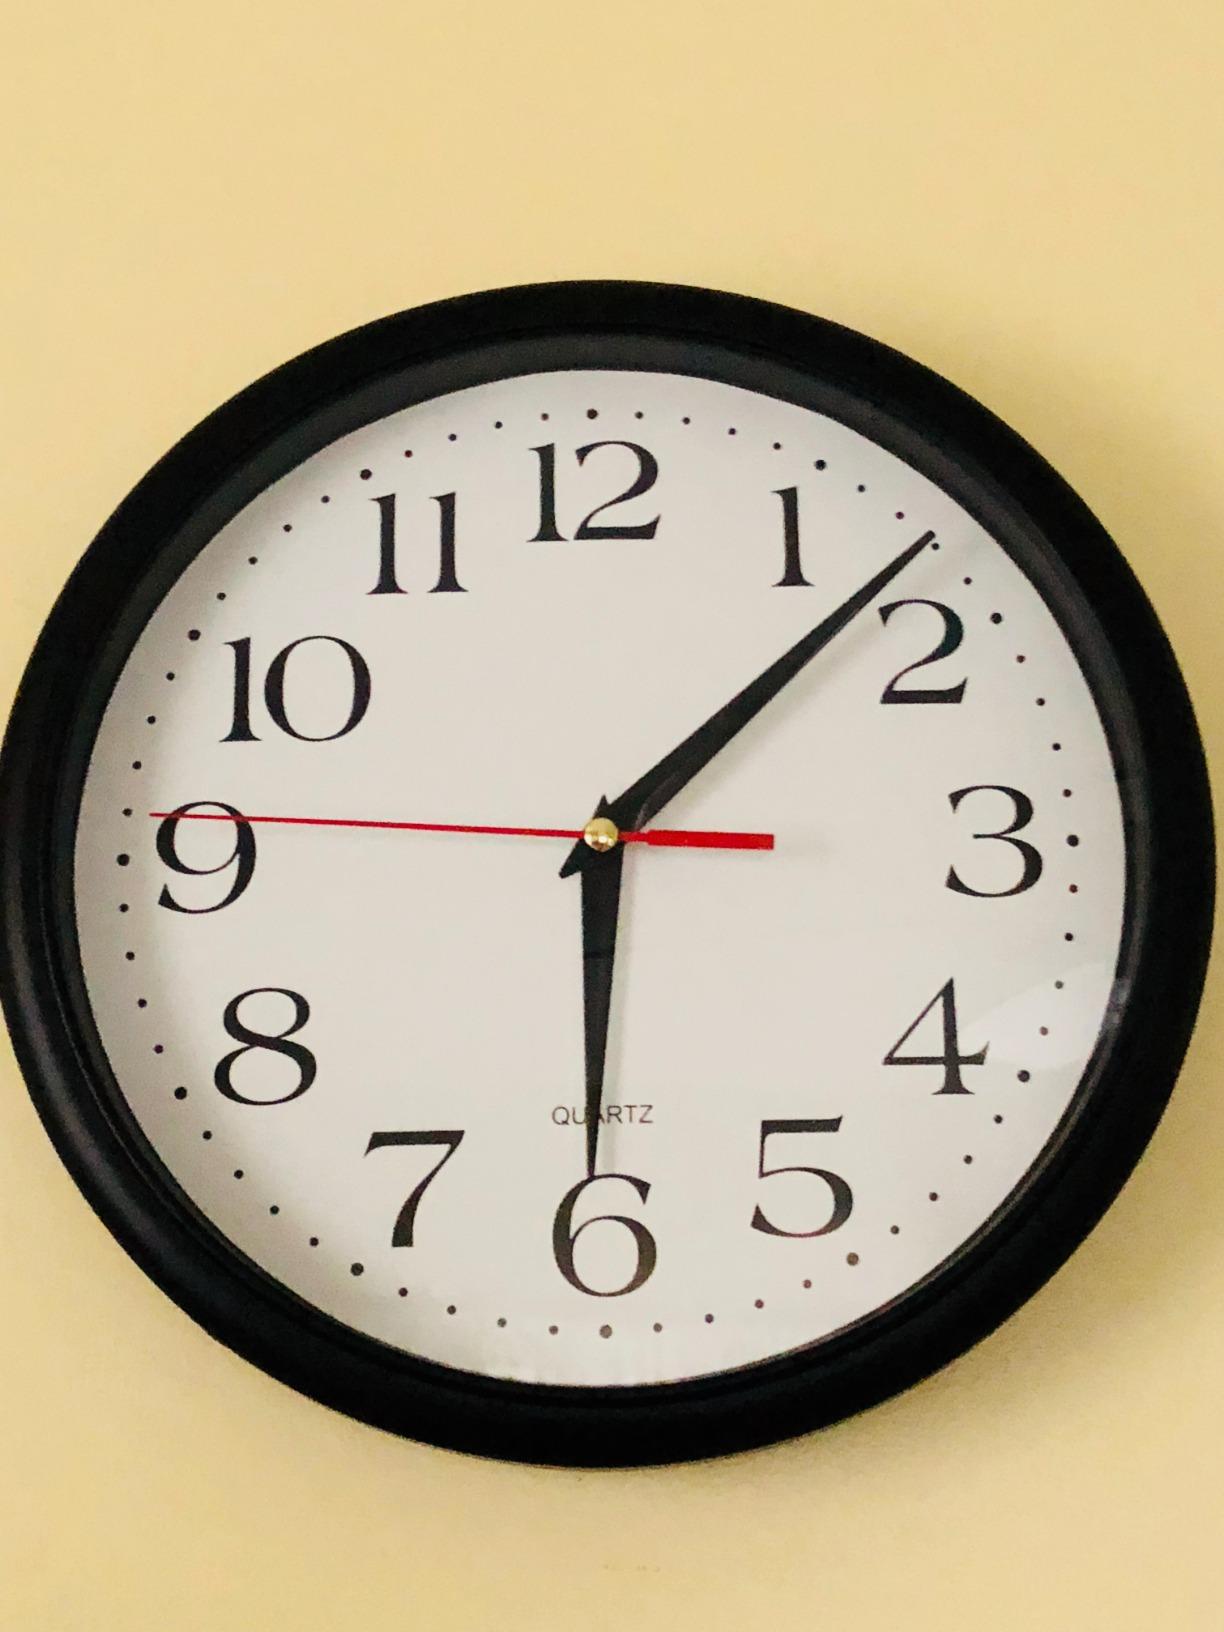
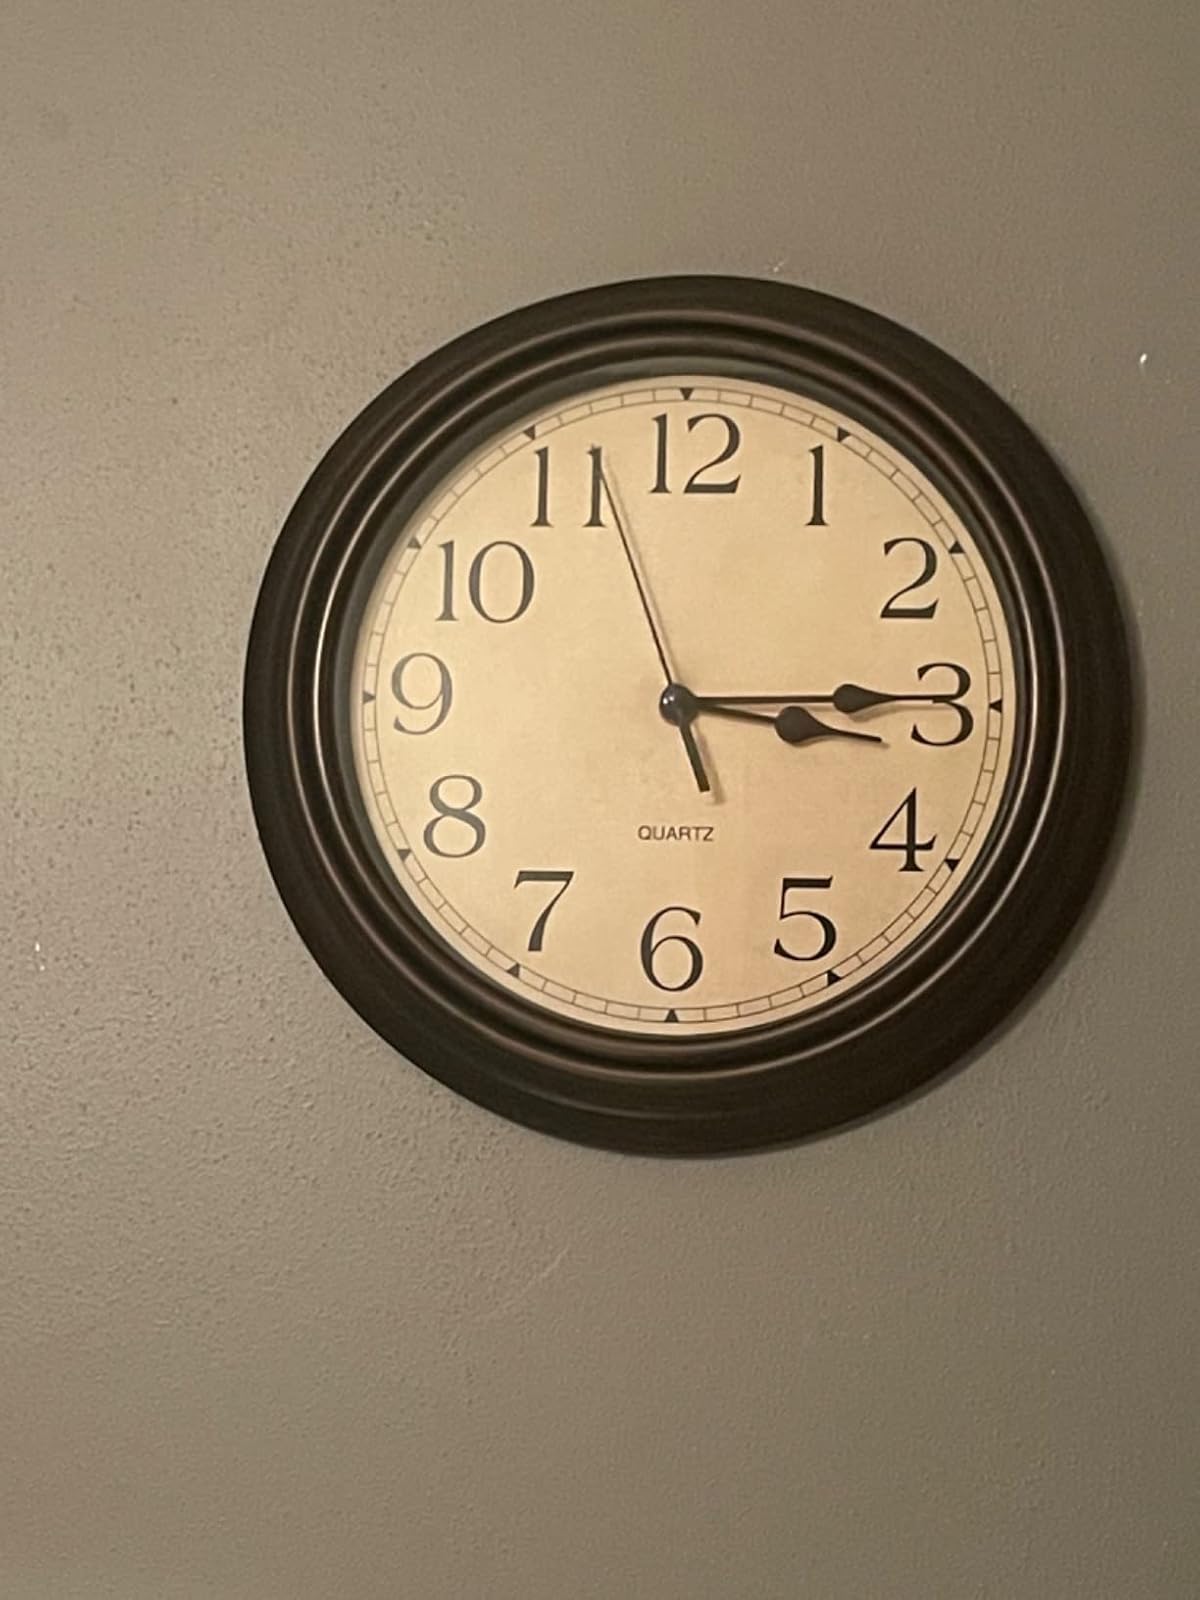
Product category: clock
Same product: no